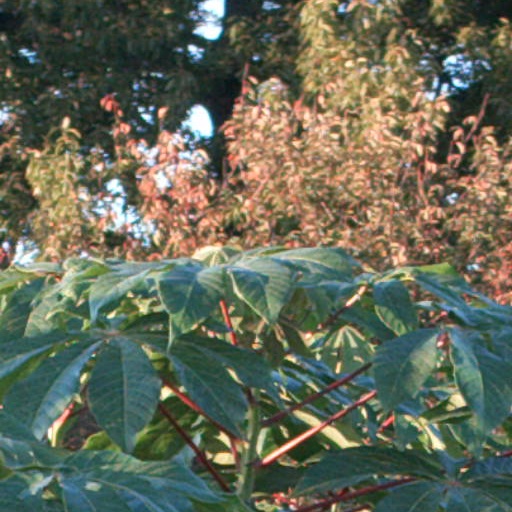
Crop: cassava